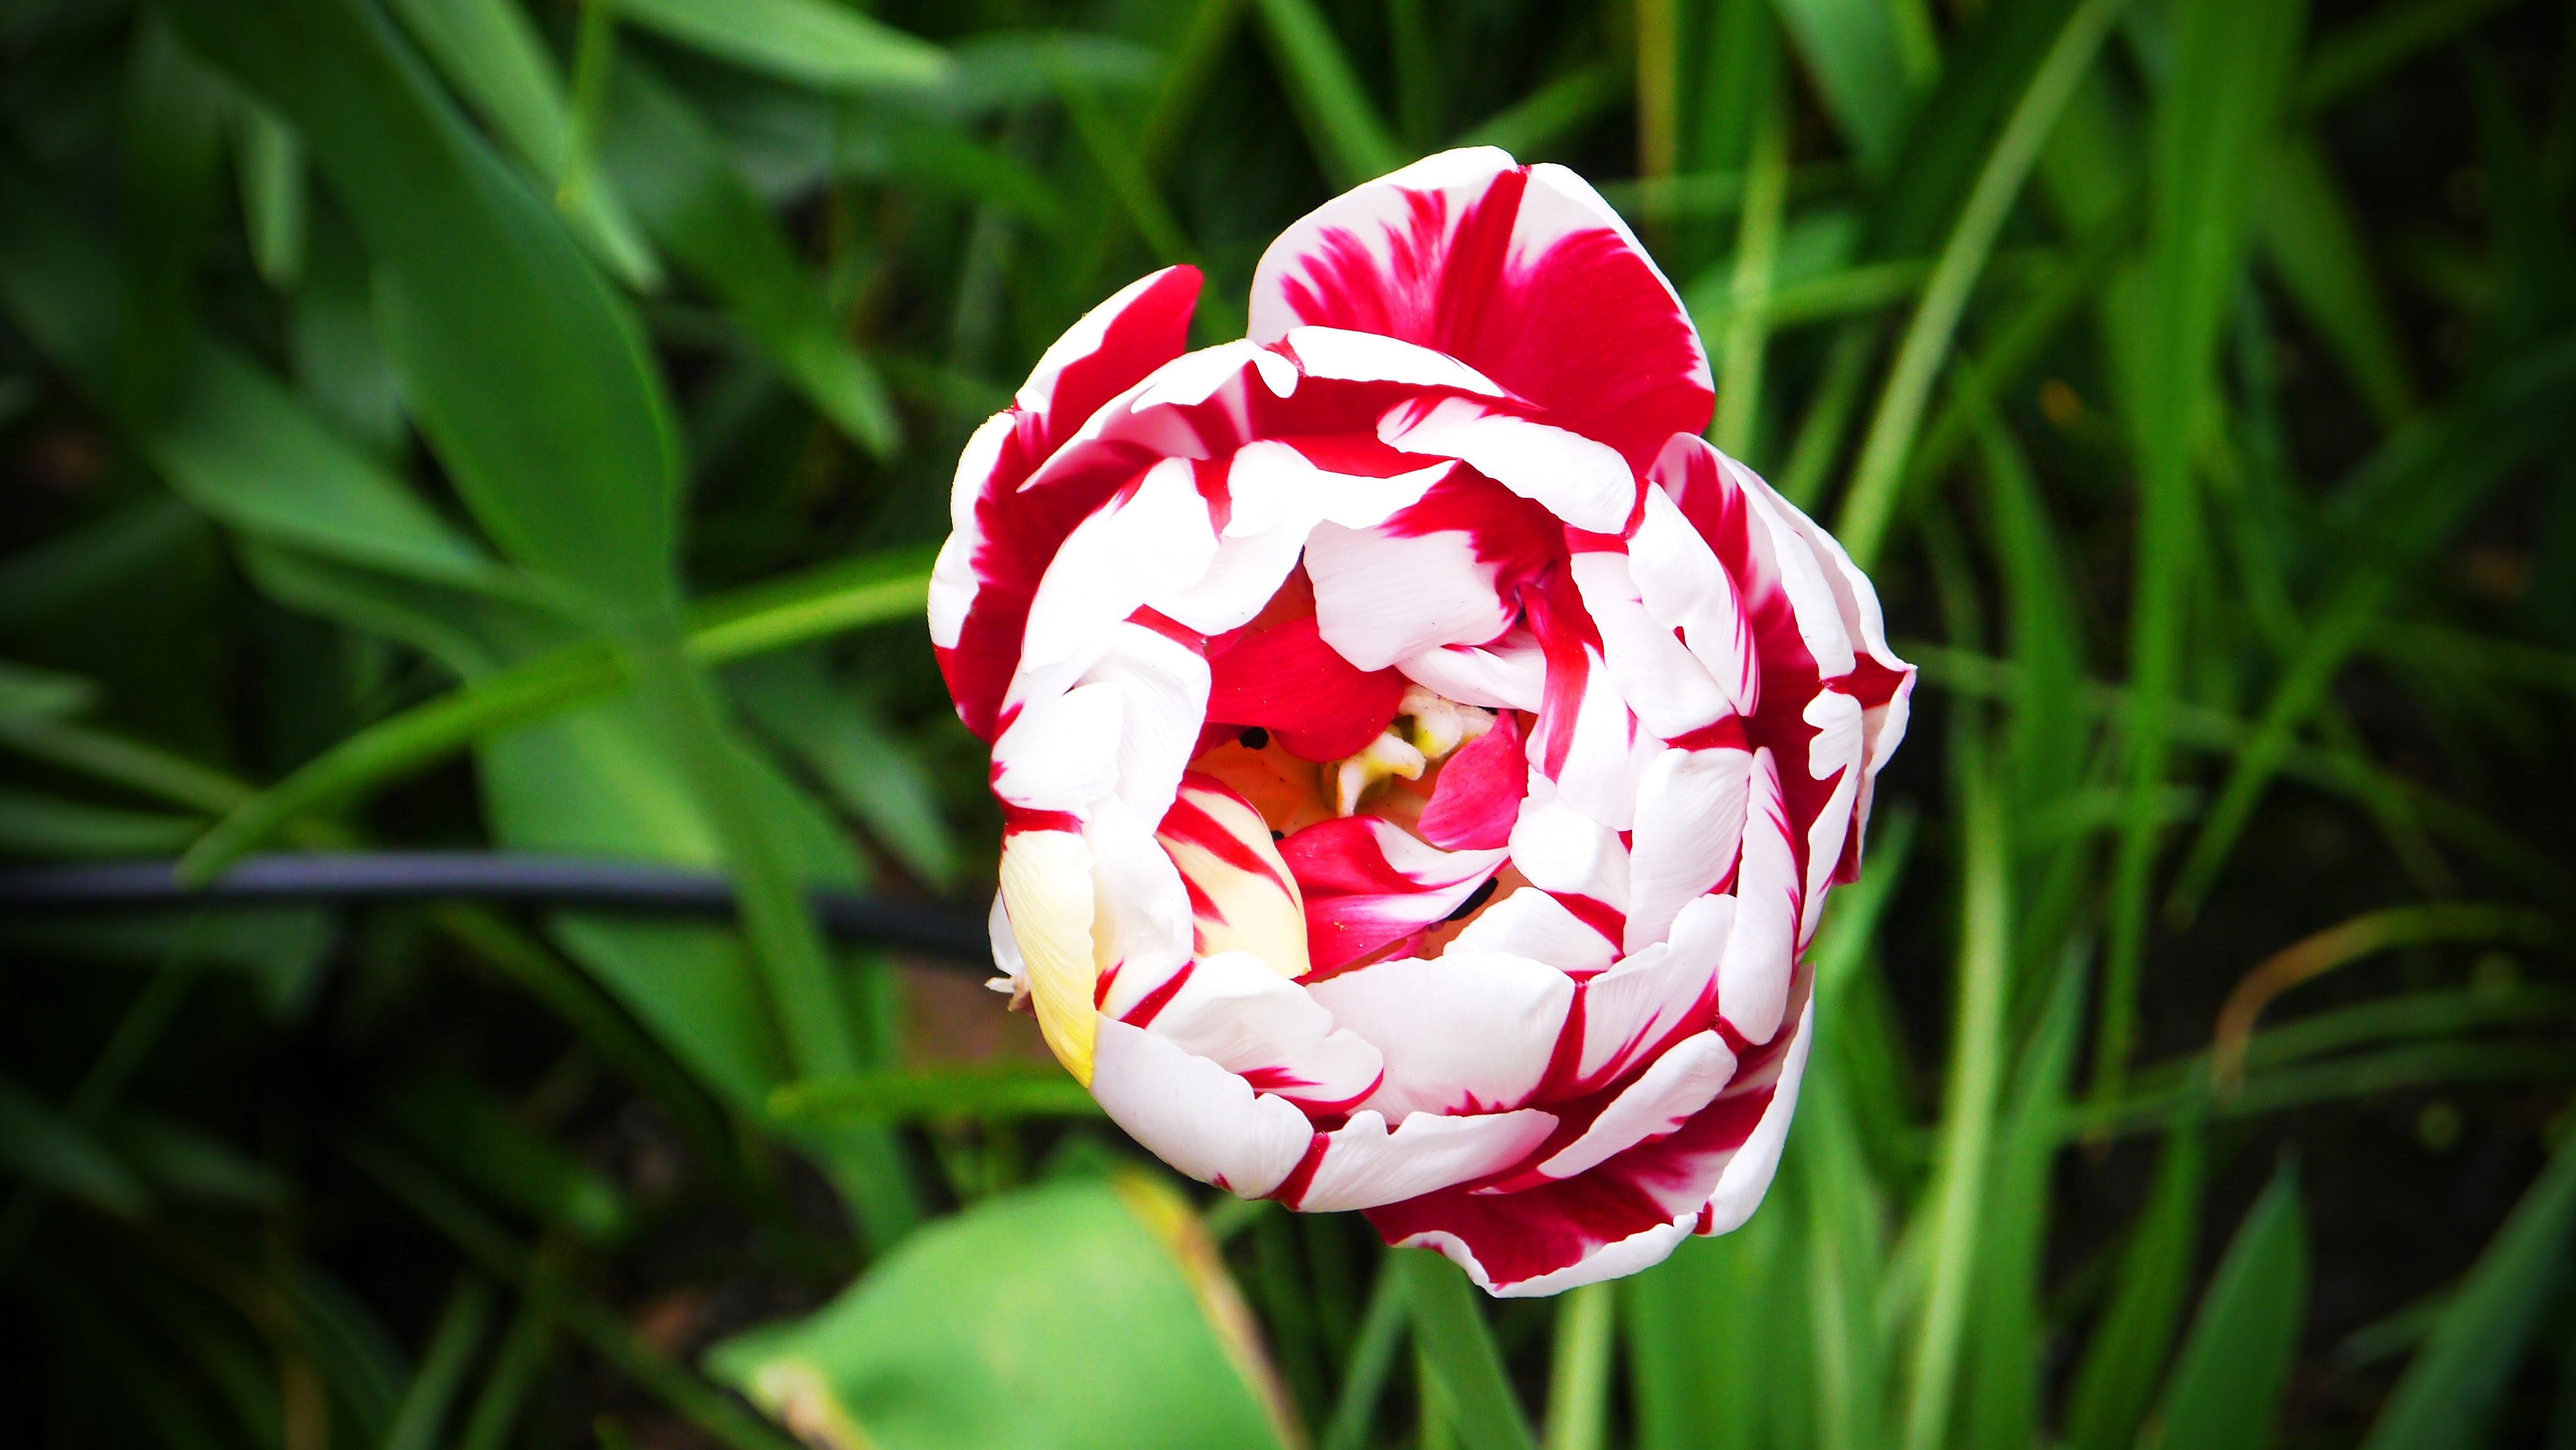
nature, grass, blossom, plant, leaf, flower, petal, bloom, tulip, spring, green, red, botany, pink, flora, peony, macro photography, flowering plant, red white, noble tulip, land plant